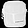
Label: Bag